Molybdopterin synthase

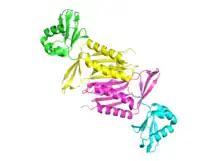
Human "MPT Synthase" crystal structure. Small subunits are shown in cyan and green, with their C-terminus colored orange. Large subunits are shown in yellow and magenta.

The high resolution crystal structure of MPT synthase shows the enzyme has a heterotetrametric structure composed of two small subunits (MoaD in prokaryotes) and two large subunits (MoaE in prokaryotes) with the small subunits at opposite ends of a central large subunit dimer. The C-terminus of each small subunit is inserted into a large subunit to form the active site. In the enzyme's activated form the C-terminus is present as a thiocarboxylate, which acts as the sulfur donor to precursor Z in MoCo biosynthesis. As a result, the active site of the enzyme must be in close proximity to the C-terminus of the small subunit (i.e. MoaD in prokaryotes). The high resolution crystal structure of the enzyme also reveals the presence of a binding pocket for the terminal phosphate of molybdopterin and suggests a possible binding site for the pterin moiety present both in precursor Z and molybdopterin.